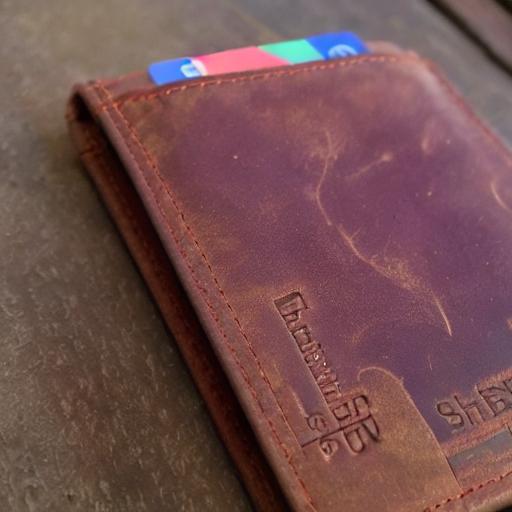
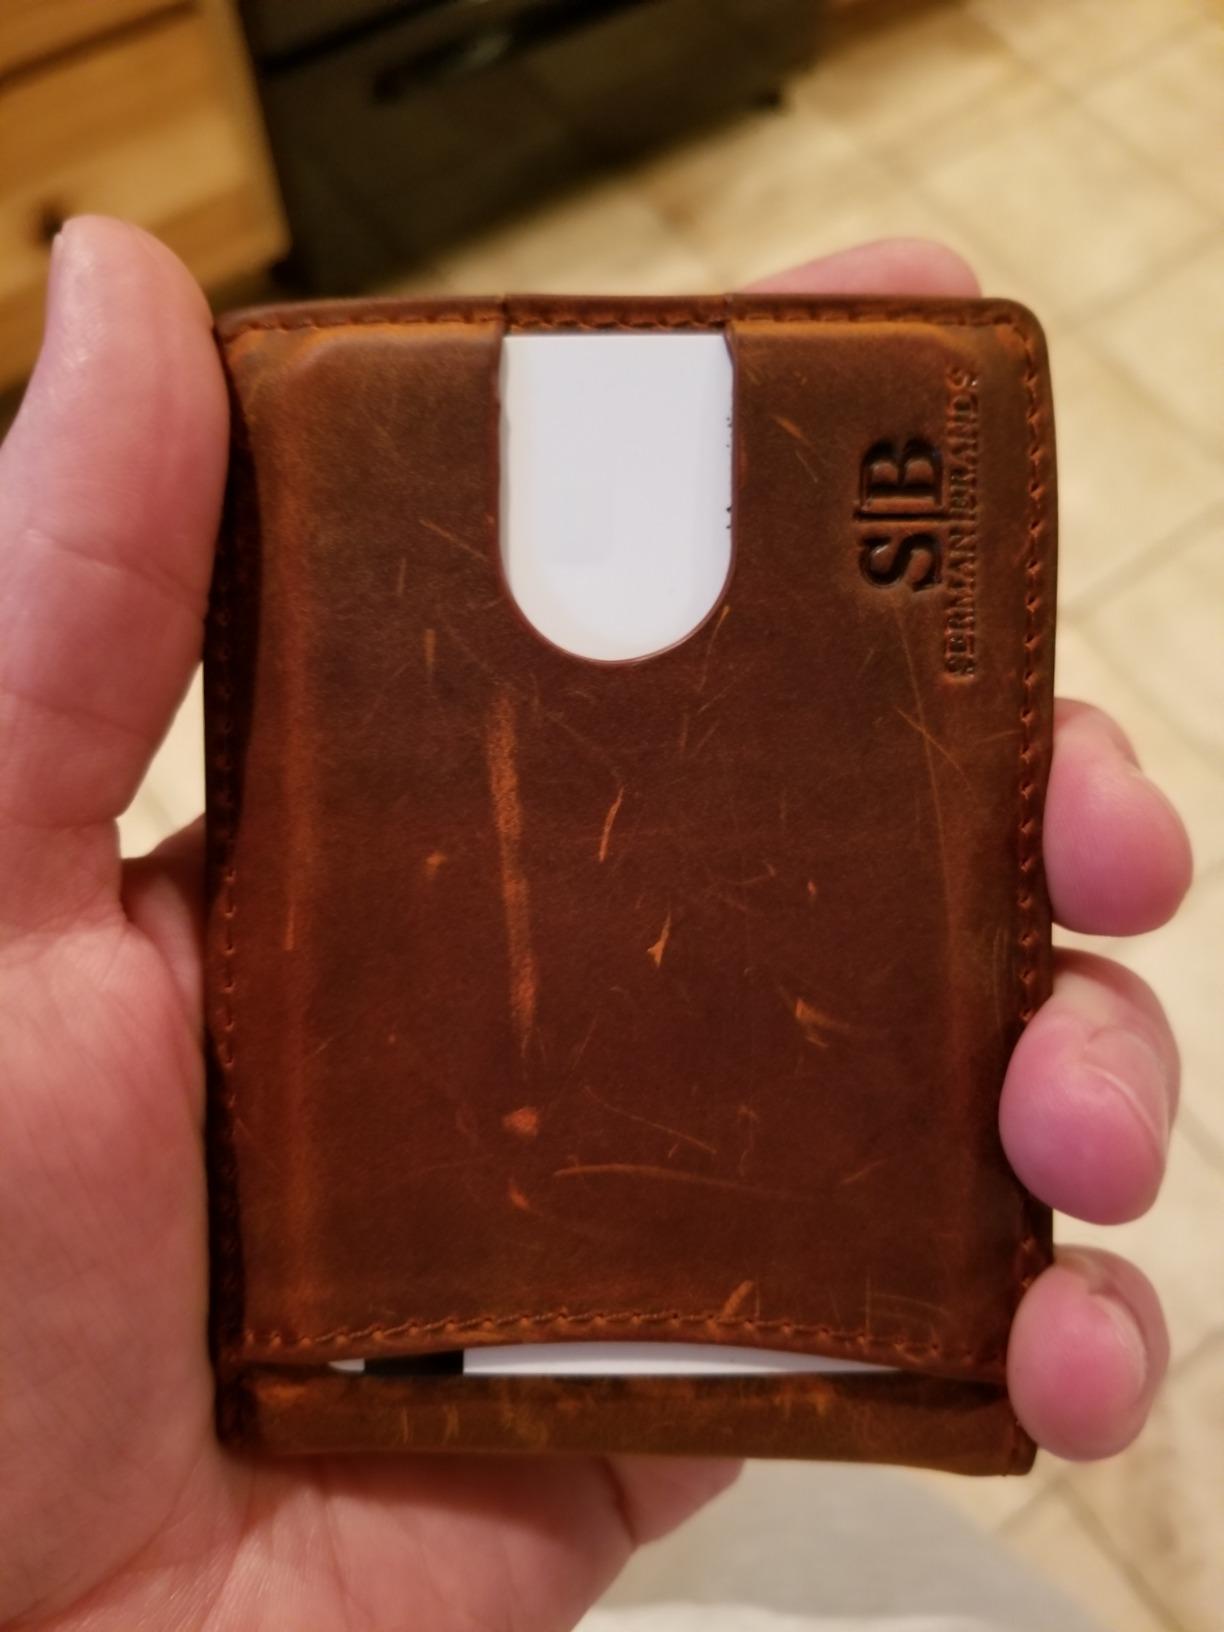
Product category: accessories_wallet
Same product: no